Autosampler

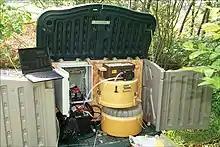
A field-based autosampler for collection of water quality samples

Many autosamplers for liquids consist of a carousel and the sampling apparatus. The carousel holds the samples, and revolves around its center so that samples change their horizontal position. There may be several concentric rings holding samples in a carousel. The sampling apparatus can be fixed horizontally, only moving up and down to allow the carousel to move, or it can also move horizontally, depending on the design of the system. The sampling apparatus in most of such autosamplers consist of a needle connected to a remote pumping syringe via tubing. Similar designs have been employed for titrators, which do not have a sampling apparatus, but a titration apparatus.